Hollander beater

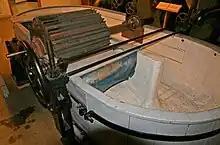

A Hollander beater is a machine developed by the Dutch in 1680 to produce paper pulp from cellulose containing plant fibers. It replaced stamp mills for preparing pulp because the Hollander could produce in one day the same quantity of pulp it would take a stamp mill eight days to prepare.